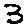
Label: 3